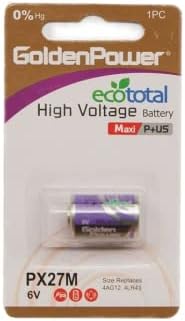
Golden Power PX27 6 Volt Alkaline Battery for Minox and Rollei Compact Film Camera
Category: Camera & Photo
Battery for Minox C, Minox EC, Minox ECX, Minox LX, Minox TLX, Minox 35EL, Minox 35GL, Minox 35GT, Minox 35GSE, Minox 35GTE, Minox 35GTX, Minox 35PL, Minox 35PE, Minox 35AL and Rollei A110, Rollei E110, Rollei 35SE, Rollei 35LED Camera.
Features: Six volt alkaline Battery for Minox and Rollei Compact Film Camera | Replacement for PX27, PX27A, PX27M, PX27G, S27PX, KX27, RPX27A, PX27S, RPX27S, 4LR43, 4NR43,4SR43, 4AG13, HS3C